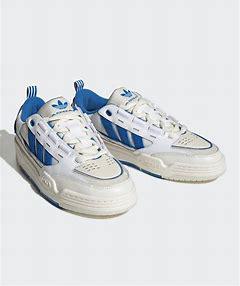
Brand: Adidas
Model: ADI2000